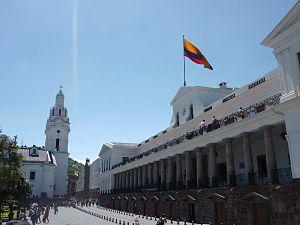
L’Équateur, en forme longue la république d'Équateur ou république de l'Équateur, est un pays d'Amérique du Sud, frontalier du Pérou au sud et à l'est et de la Colombie au nord-nord-est, baigné à l'ouest par l'océan Pacifique. Ses habitants sont appelés les Équatoriens. Sa superficie est de 283 520 km², partagée en trois grandes régions : la côte du Pacifique, où se trouve la ville de Guayaquil, la partie andine du pays, où se trouve la capitale et la principale ville du pays, Quito, et l'Amazonie équatorienne, dans l'est du pays. Les deux premières de ces régions concentrent l'essentiel de la population et de l'activité économique du pays, tandis que la partie amazonienne, moins peuplée, recèle des ressources significatives en hydrocarbures, ainsi qu'une biodiversité extrêmement importante. À ces trois régions continentales, il faut ajouter une région insulaire formée par les îles Galápagos, situées dans l'océan Pacifique à un millier de kilomètres à l'ouest de la côte.